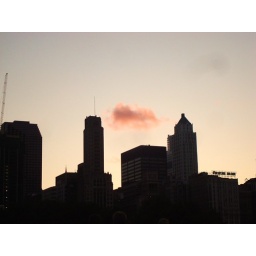
red cloud floating by at sunset